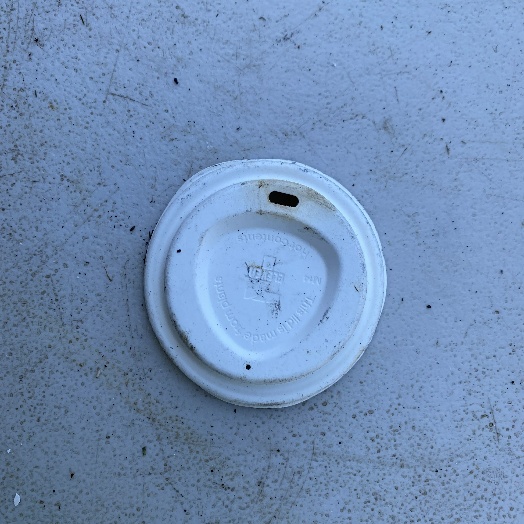
Label: Plastic